Harvey Carignan

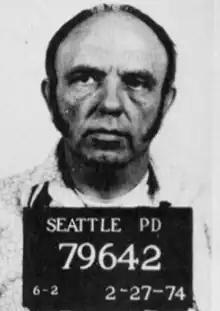
Carignan in 1974

Harvey Louis Carignan (May 18, 1927 – March 6, 2023) was an American serial killer who was sentenced to life in prison for the murders of two women in the early 1970s. He had been previously convicted of a 1949 rape and murder he committed while stationed in the U.S. Army in Anchorage, Alaska. He was imprisoned at the Minnesota Correctional Facility – Oak Park Heights, Stillwater, MN, until his death in 2023.